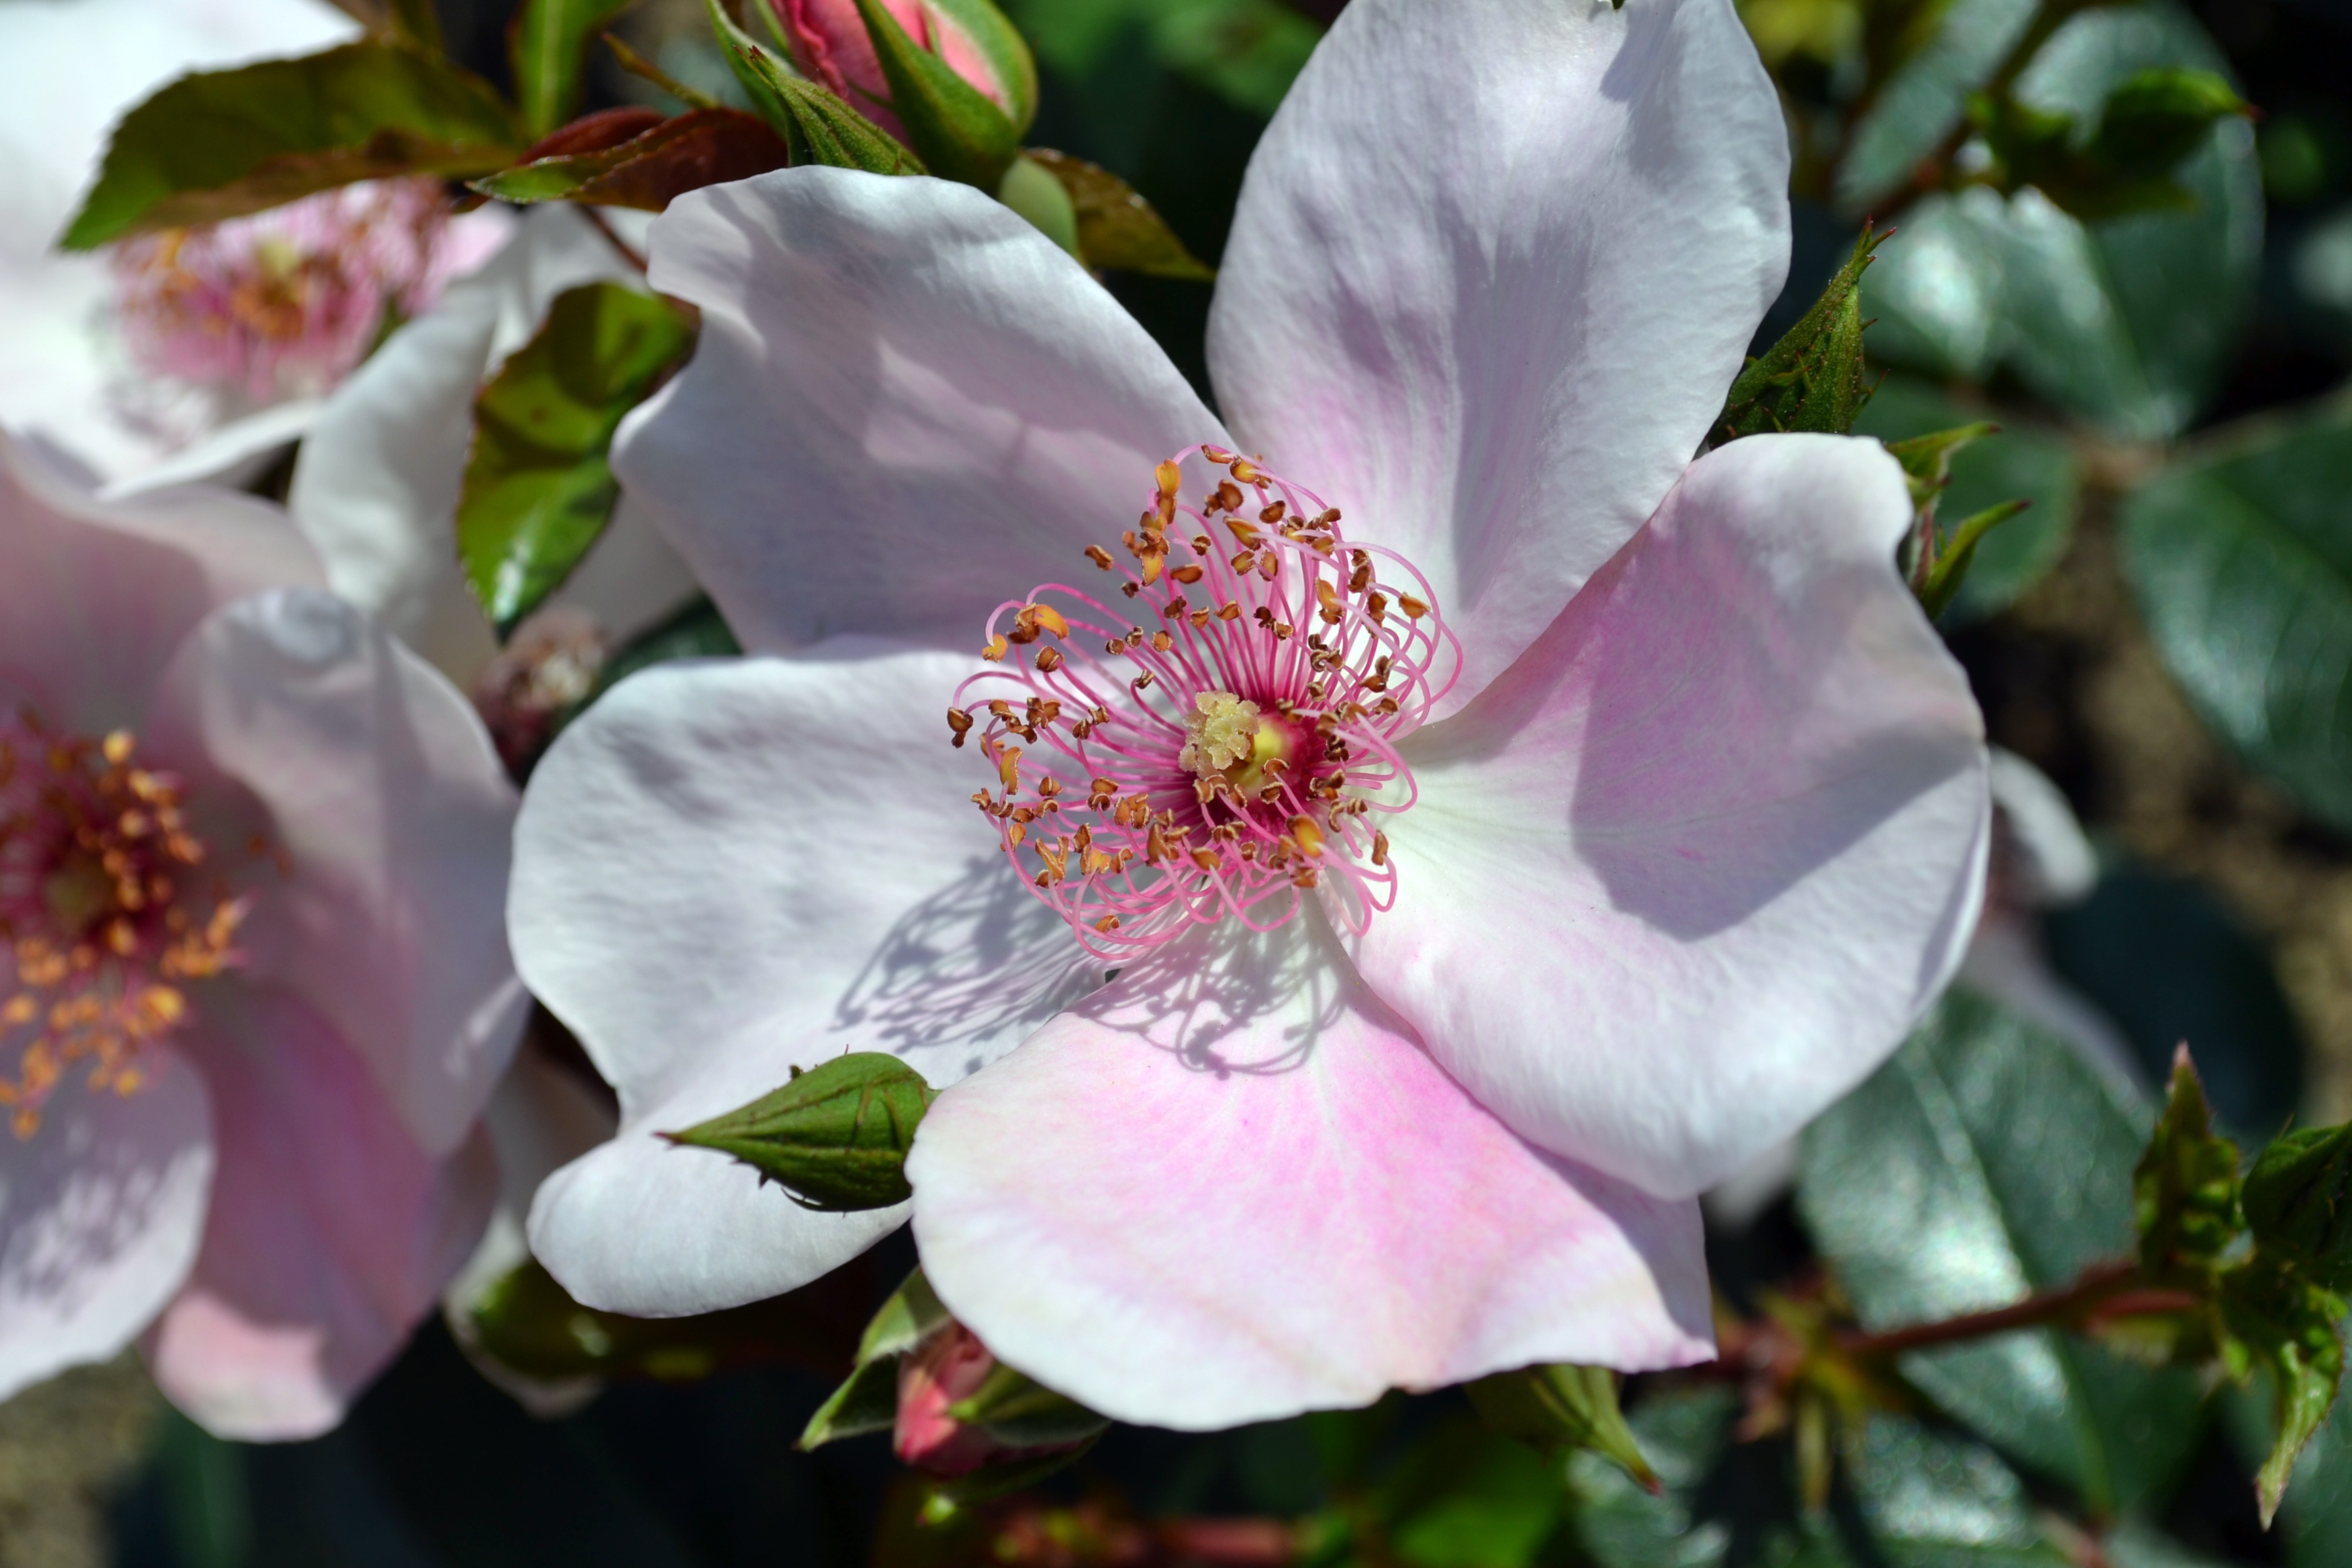
blossom, plant, flower, petal, rose, macro, botany, garden, pink, close, flora, flowers, shrub, macro photography, flowering plant, rose family, land plant, camellia sasanqua